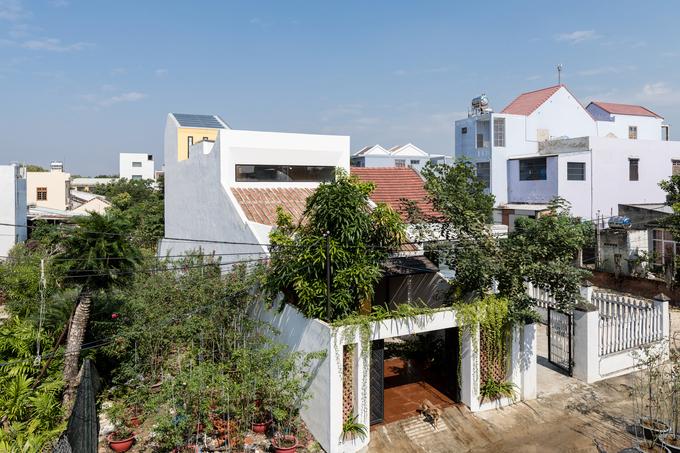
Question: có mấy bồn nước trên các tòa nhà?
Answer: có ba bồn nước